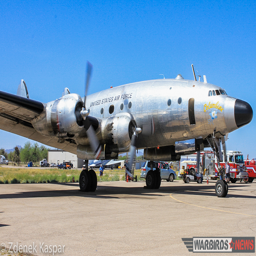
running up the engines prior to flight .